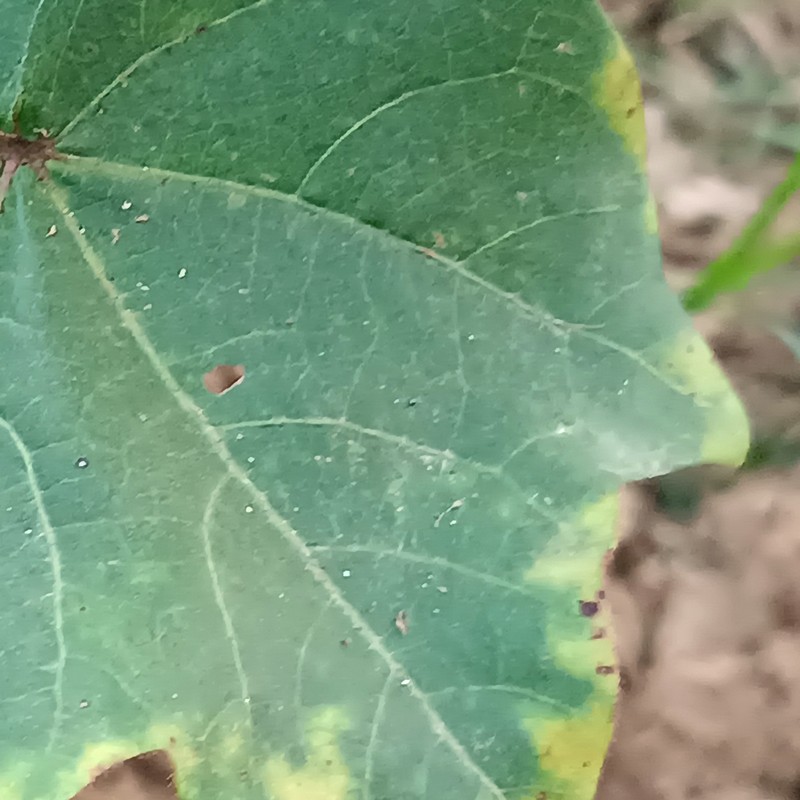
Label: Leaf Hopper Jassids